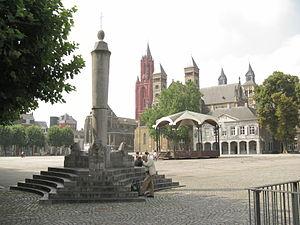
Le Perron est le symbole de la justice du prince-évêque de Liège. Siècle après siècle, le perron s'est aussi affirmé comme le symbole des libertés et d'autonomie communale sous l'ancien Régime.
Le siège de Maastricht de 1204 est un siège de la double seigneurie de la ville de Maastricht par les armées du prince-évêque de Liège et du comte de Looz. Cette expédition punitive de l'automne 1204 est une réponse à l'accroissement de l'influence du duc de Brabant à Maastricht et a entraîné la destruction du pont et des fortifications entourant la ville.
Le Vrijthof, appelée Vriethof en maastrichtois, est une place située dans le quartier du Binnenstad à Maastricht. C'est la plus grande place de la ville. La place est connue pour ses nombreux monuments, dont les églises jumelles Saint-Servais et Saint-Jean.